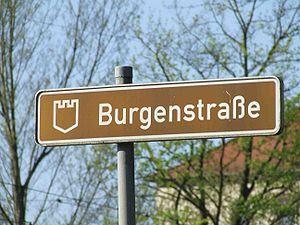
Bad Colberg-Heldburg est une petite ville allemande de Thuringe située dans l'arrondissement de Hildburghausen. Elle est le siège de la communauté d'administration du Heldburger Unterland